Józef Gara

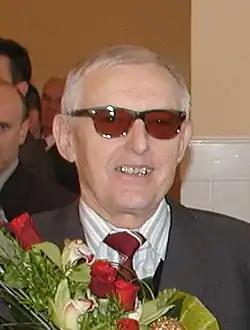
Józef Gara

Józef Gara (29 January 1929 – 10 July 2013) was a miner who spoke an endangered language of Wilamowice, Wymysorys, which had only 70 native speakers, and created the Wymysorys alphabet. He also wrote poetry in Wymysorys. In 2003 he published "Zbiór wierszy oraz słownik języka wilamowskiego" ("A collection of poems and the dictionary of Wymysorys language"). In 2004 he collected old Wymysorys songs, corrected and extended the old ones with a view of releasing them. Between 2004 and 2006 he taught Wymysorys in a primary school in Wilamowice.